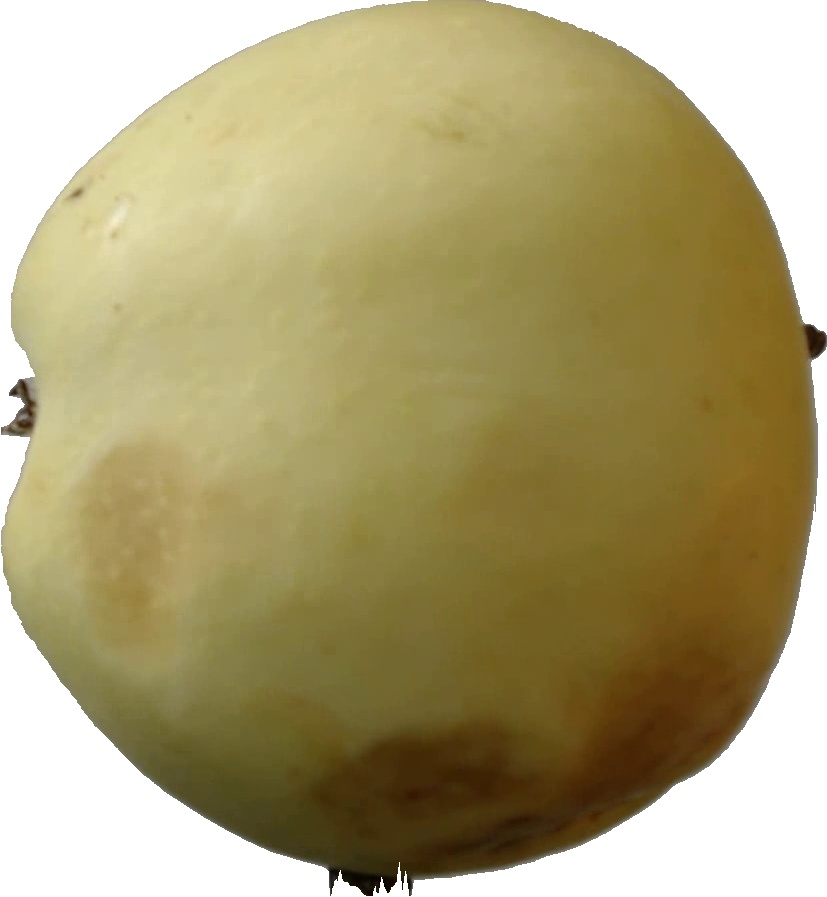
Label: apple_hit_1